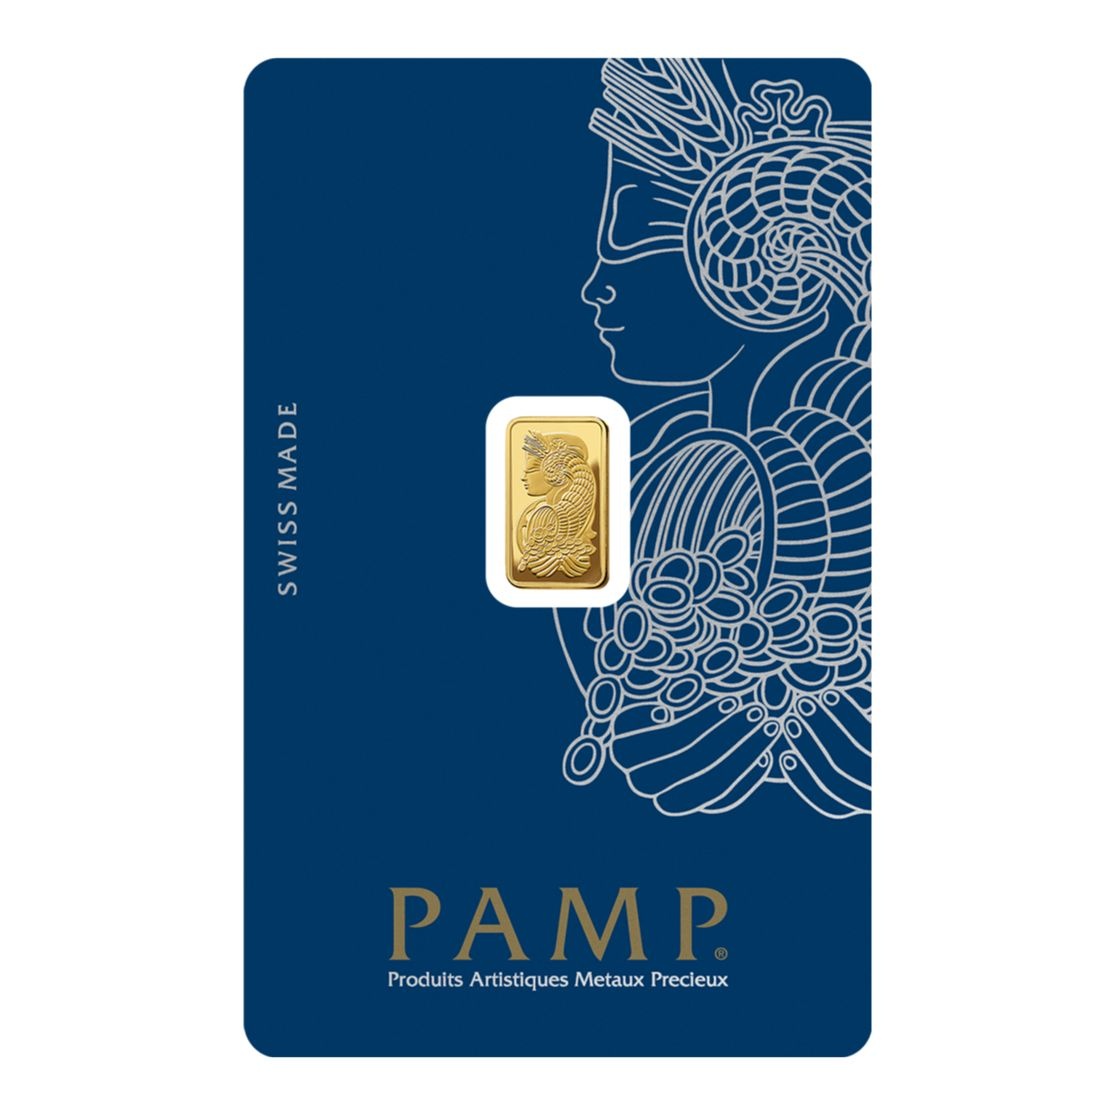
PAMP Suisse Lady Fortuna Gold Minted Bar - 1g
This stunning 1 oz Gold Bar from PAMP Suisse is part of the prestigious Lady Fortuna series, crafted by the renowned Swiss bullion brand. Composed of 1 gram of .9999 pure gold, it features the iconic Lady Fortuna design, representing the Goddess of luck, prosperity, and welfare. Founded in 1977 in Ticino, Switzerland, PAMP Suisse quickly earned its reputation as one of the world’s most respected mints due to its exceptional craftsmanship. Known for producing high-quality bullion bars, PAMP is a favorite among collectors and investors globally, and it integrates advanced anti-counterfeiting technologies. The Lady Fortuna series now includes the innovative Veriscan® technology, which uses a unique microscopic surface topography to register each bar in the PAMP Suisse database, ensuring easy future authentication. The Lady Fortuna gold bar is crafted from .9999 pure gold and features the image of the Roman Goddess of luck and prosperity on the obverse. Depicted blindfolded and generously sharing her cornucopia, the design is said to bring fortune and success to its owner, making this 1g Gold Bar PAMP Suisse Lady Fortuna an ideal gift and a valuable addition to any bullion collection. Each order includes a Bulk Bullion protective pouch for your items Contains: 1 gram of 999.9 pure gold Producer: PAMP Suisse Country: Switzerland Mintage: Unlimited Condition: Uncirculated Weight: 1 gram Product packaging: Tamper-evident packaging with serial number Includes: Bulk Bullion Protective Pouch for your items
Brand: jw-gld
Category: Business & Industrial > Finance & Insurance > Bullion